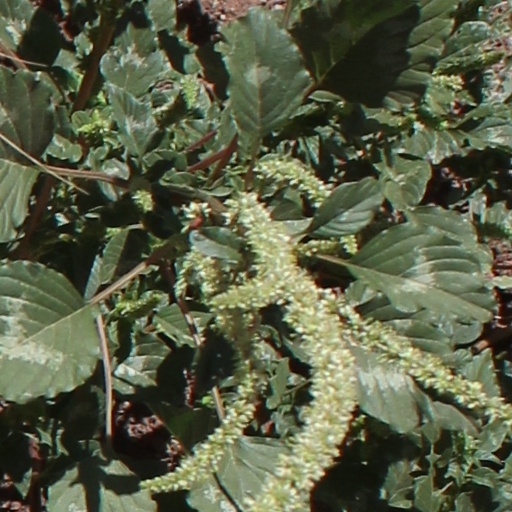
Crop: wheat